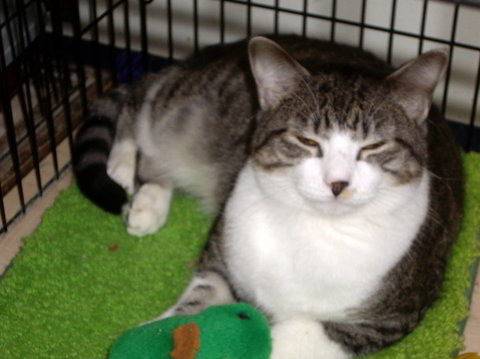
Label: cat